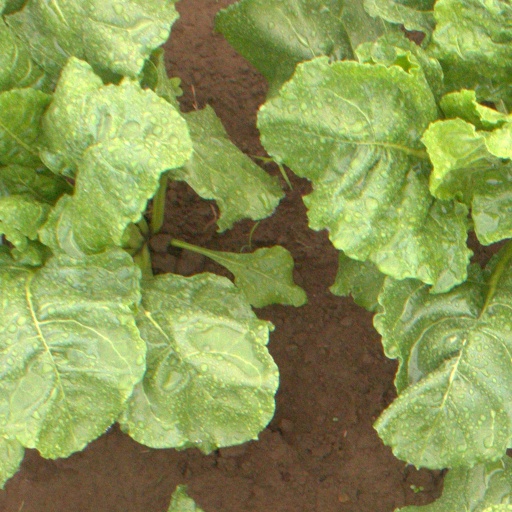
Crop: sugar beet